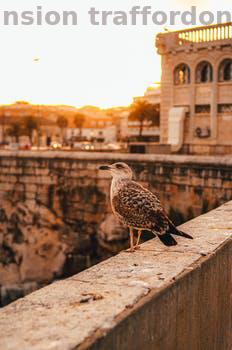
Label: Watermark